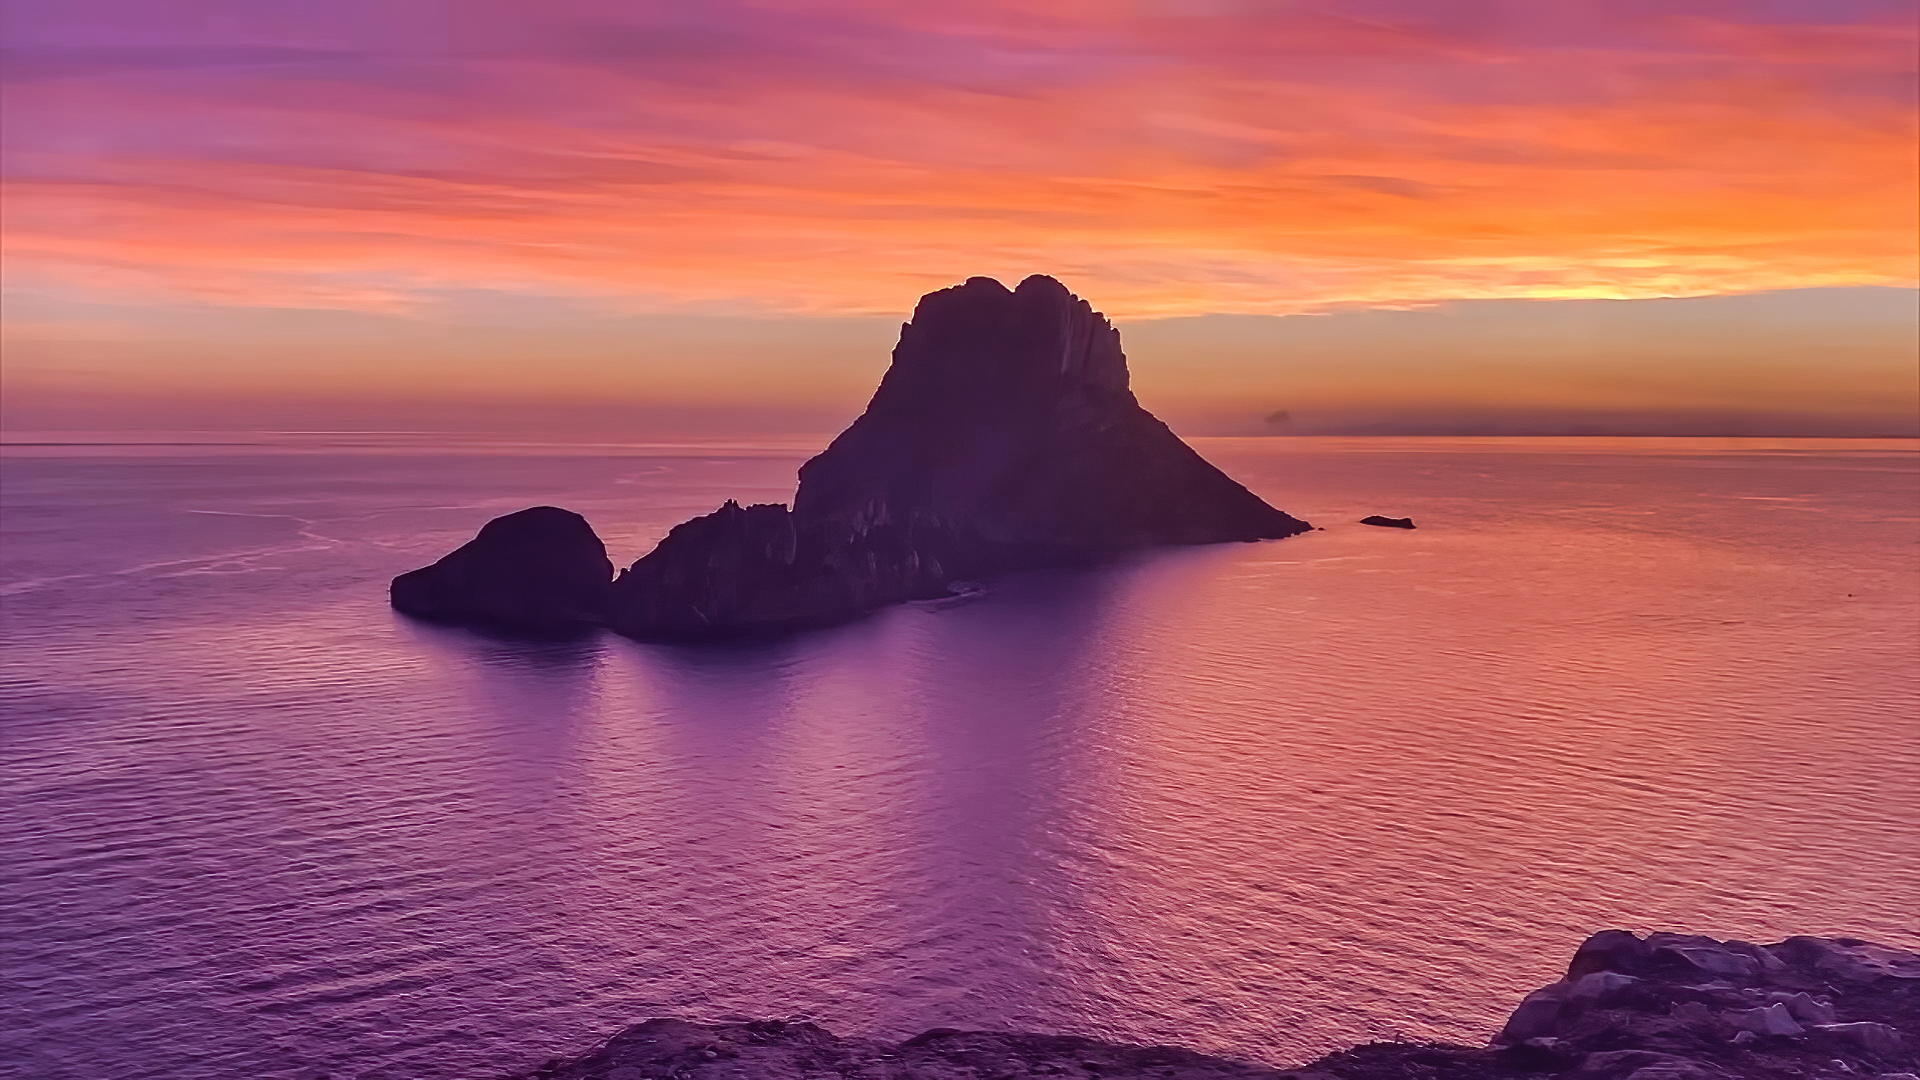
summer, beach, holiday, 2022, cloud, water, sky, natural landscape, afterglow, dusk, mountain, coastal and oceanic landforms, sunset, atmospheric phenomenon, sunrise, violet, landscape, horizon, formation, headland, red sky at morning, magenta, wind wave, calm, island, klippe, coast, hill, shore, rock, dawn, cumulus, sound, tropics, geology, wave, cape, wilderness, evening, ocean, reflection, travel, islet, cliff, skerry, promontory, bay, outcrop, stack, sea, lake, vacation, archipelago, inlet, summit